Samson L. Faison

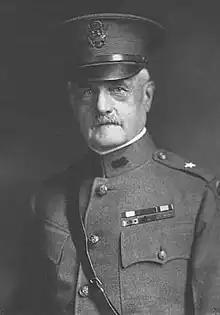

Samson Lane Faison (November 29, 1860 – October 17, 1940) was a brigadier general in the United States Army who commanded the 30th Infantry Division at various times during World War I. He received the Distinguished Service Medal for his significant role in the breaking of the German's Hindenburg Line.